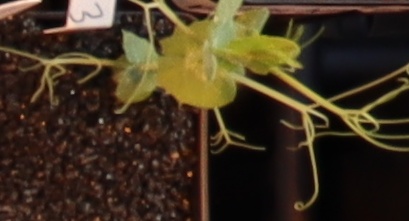
Label: Field Pea